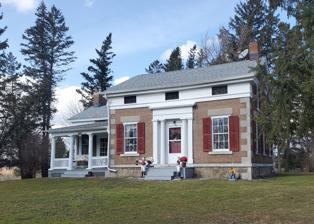
Building: William Nichols Cobblestone Farmhouse
Country: United States of America
Year built: 1844
Historic house in New York, United States United States historic place William Nichols Cobblestone Farmhouse U.S. National Register of Historic Places Show map of New York Show map of the United States Location Alexander Rd. W of jct. with Thistle St. Rd., Benton, New York Coordinates 42°45′33″N 77°2′21″W / 42.75917°N 77.03917°W / 42.75917; -77.03917 Area 69.4 acres (28.1 ha) Built 1844 Architectural style Greek Revival MPS Cobblestone Architecture of New York State MPS NRHP reference No. 92000437 Added to NRHP May 11, 1992 William Nichols Cobblestone Farmhouse is a historic home located at Benton in Yates County, New York .  The farmhouse was built about 1844 and is an example of Greek Revival style, cobblestone domestic architecture. It is a 1 + 1 ⁄ 2 -story, L-shaped residence.  It is built of reddish lakewashed cobbles. The property includes a barn and smokehouse.  The farmhouse is among the nine surviving cobblestone buildings in Yates County. It was listed on the National Register of Historic Places in 1992. References